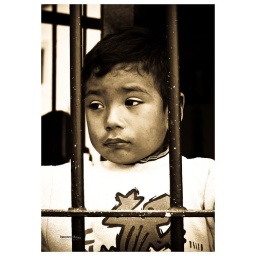
boy in window